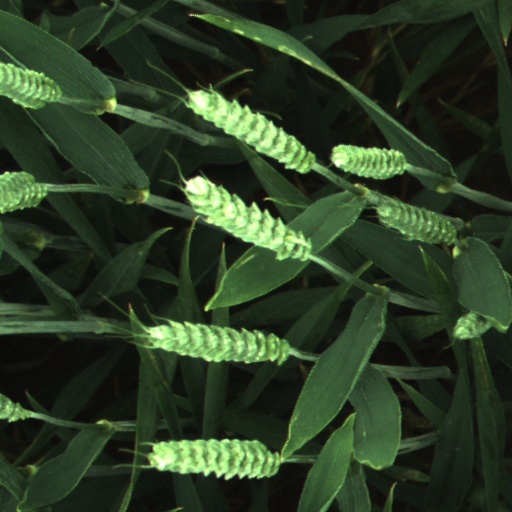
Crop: wheat